US military intervention in Niger

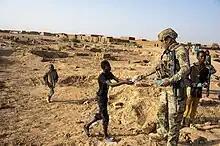
A U.S. Air Force member hands a bottle of water to a local child near Air Base 201

In January 2013, the United States and Niger signed a status of forces agreement to allow U.S. troops and aircraft to operate in Niger in a non-combat capacity in order to support French counterterrorism efforts. Niger's president, Mahamadou Issoufou, welcomed the deployment citing various threats exploiting local government's inability to extend its control to rural areas. According to U.S. and Nigerien officials, the deployment of unarmed Predator drones was to provide surveillance capabilities over Mali and Niger. The following month, the Obama administration deployed a force of about 100 U.S. troops to Niger in order to facilitate the drone operation in Niamey and partner with French intelligence.